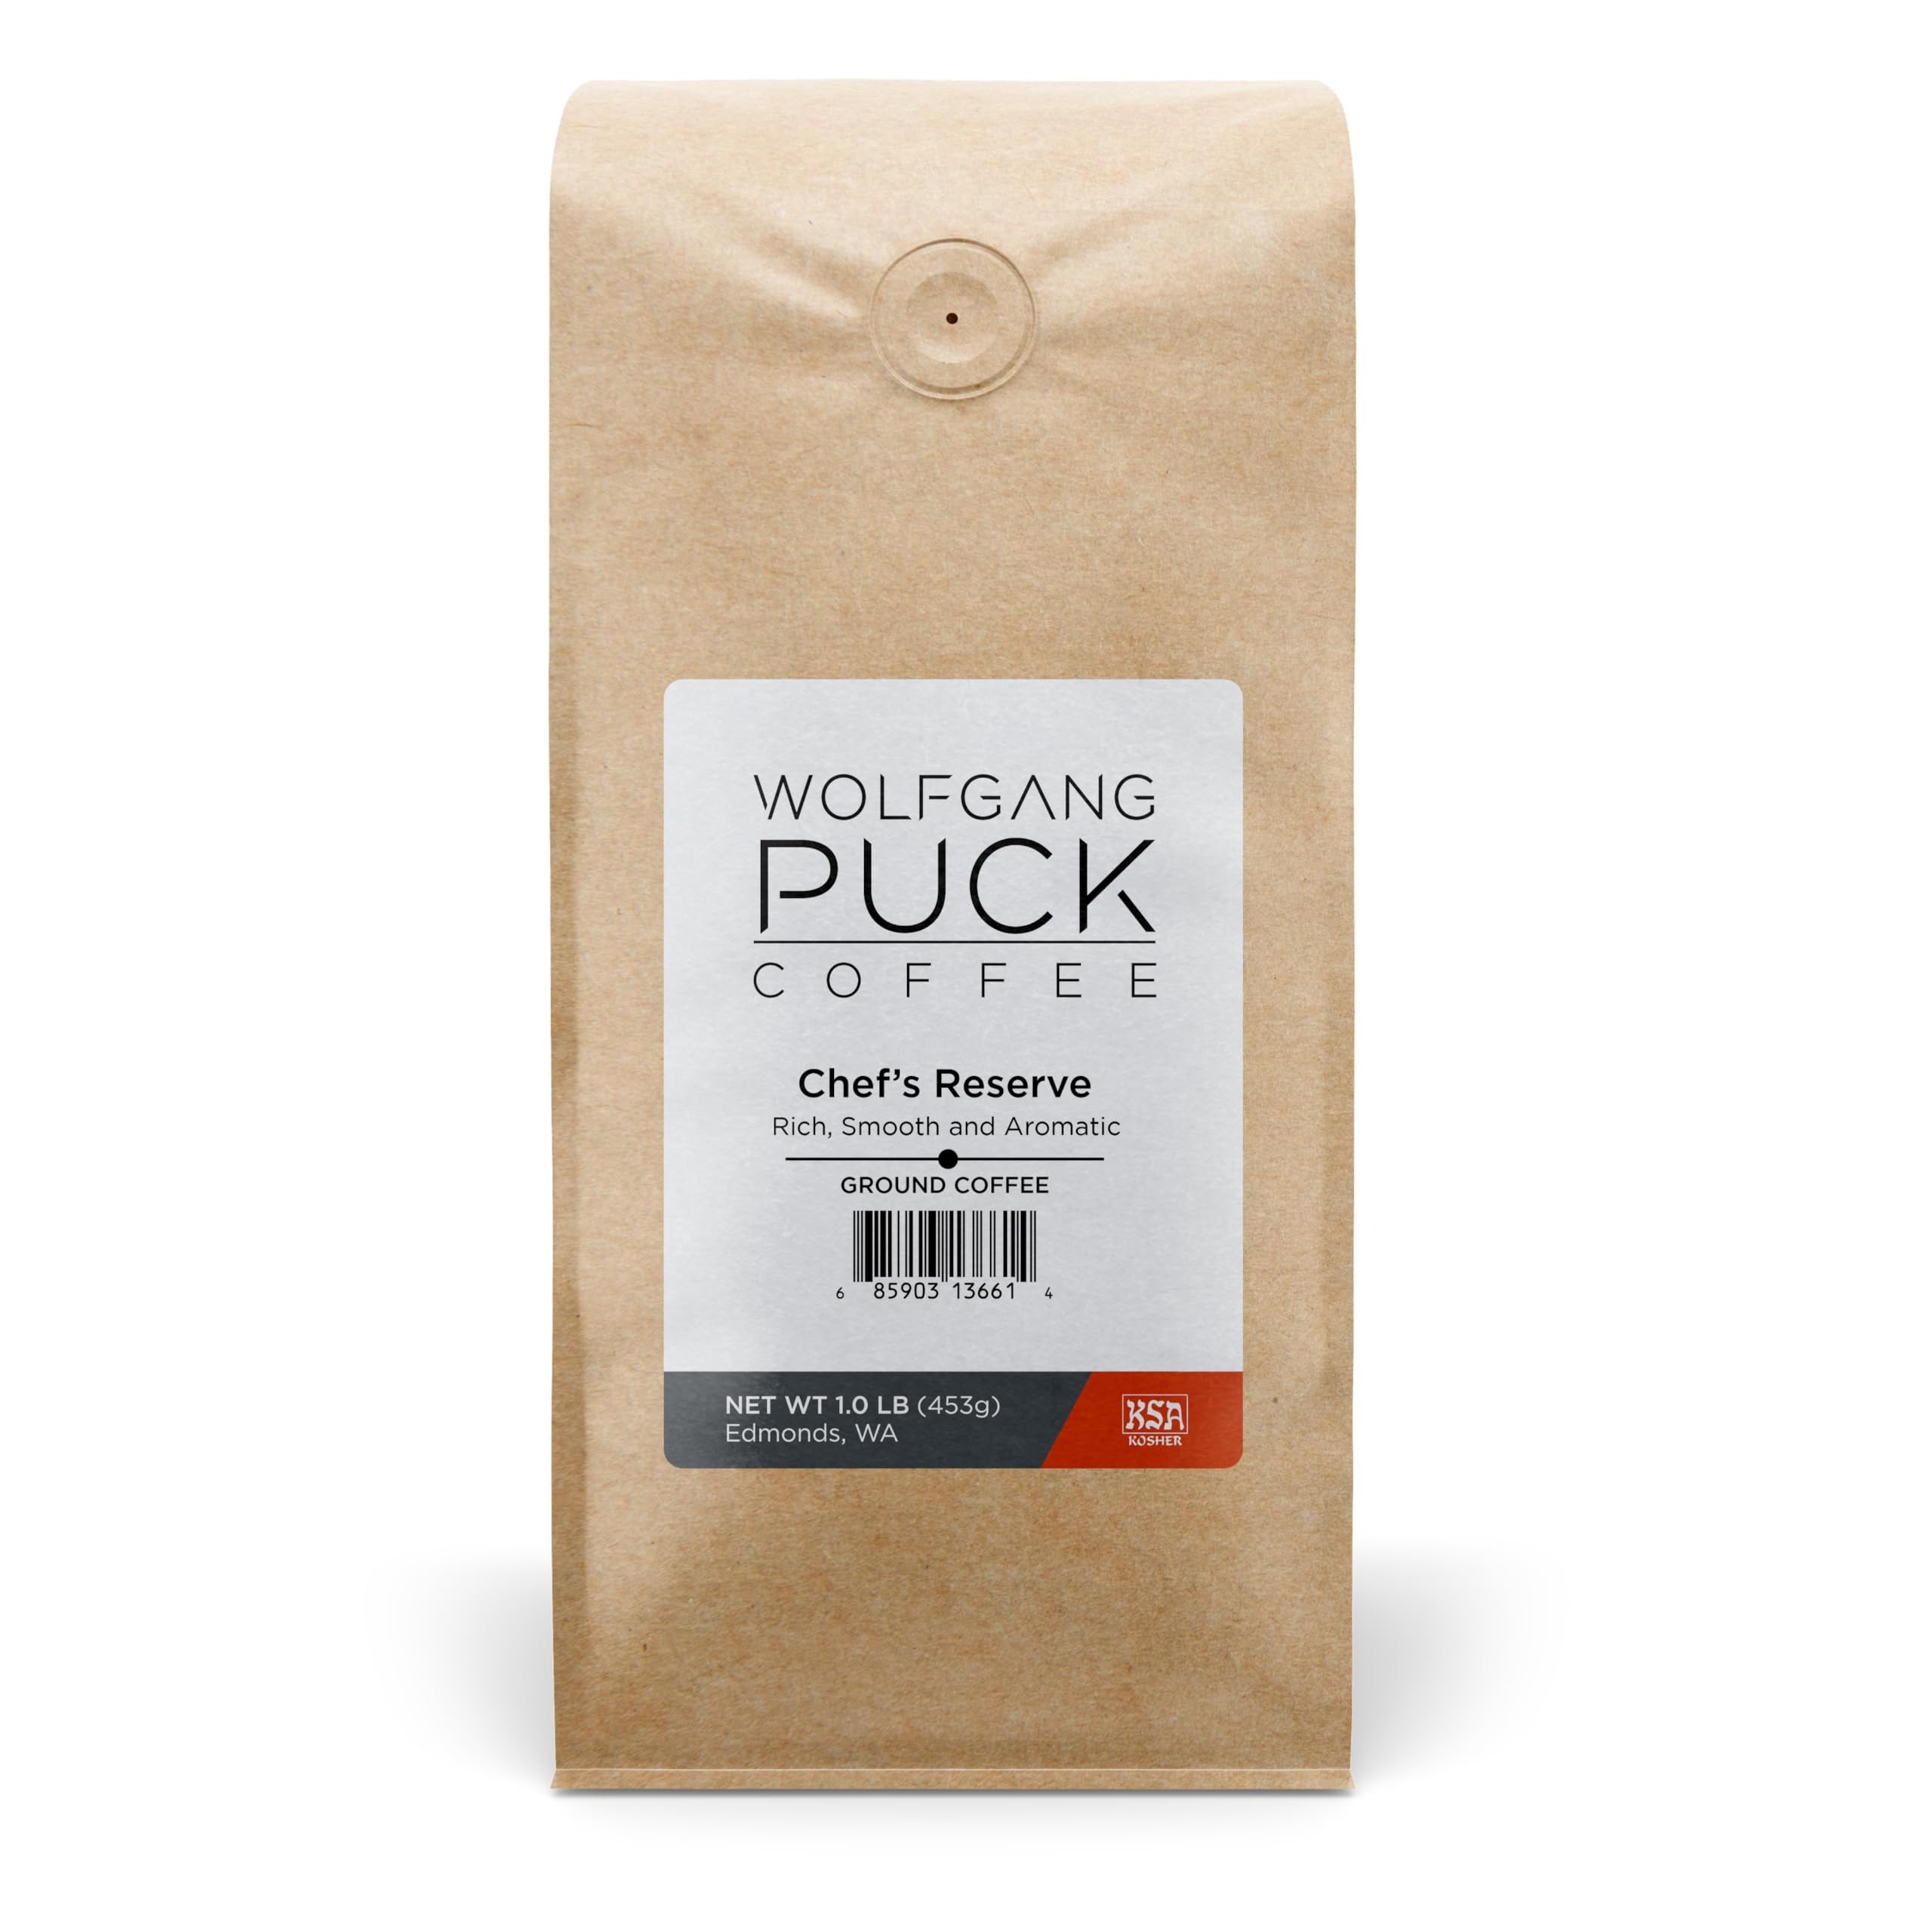
Item Name: Wolfgang Puck Coffee, Chef's Reserve, Ground, 1 lb. bag (Pack of 6)
Bullet Point 1: 100% Arabica Beans
Bullet Point 2: 1 Pound (Pack of 6)
Bullet Point 3: A full bodied cup with rich chocolate tones and a hint of sweet fruit
Bullet Point 4: Country of origin is United States
Value: 96.0
Unit: Ounce

Price: 20.97